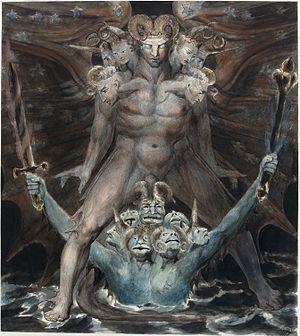
Les peintures du Grand dragon rouge sont une série de quatre aquarelles réalisées par le poète et peintre anglais William Blake entre 1805 et 1810.